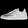
Label: Sneaker